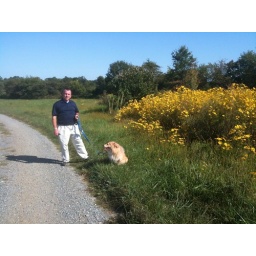
Butterflies in a field of flowers